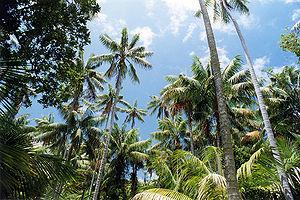
Howea est un genre de palmiers endémique de l'île de Lord Howe, située près de la côte Est de l'Australie.